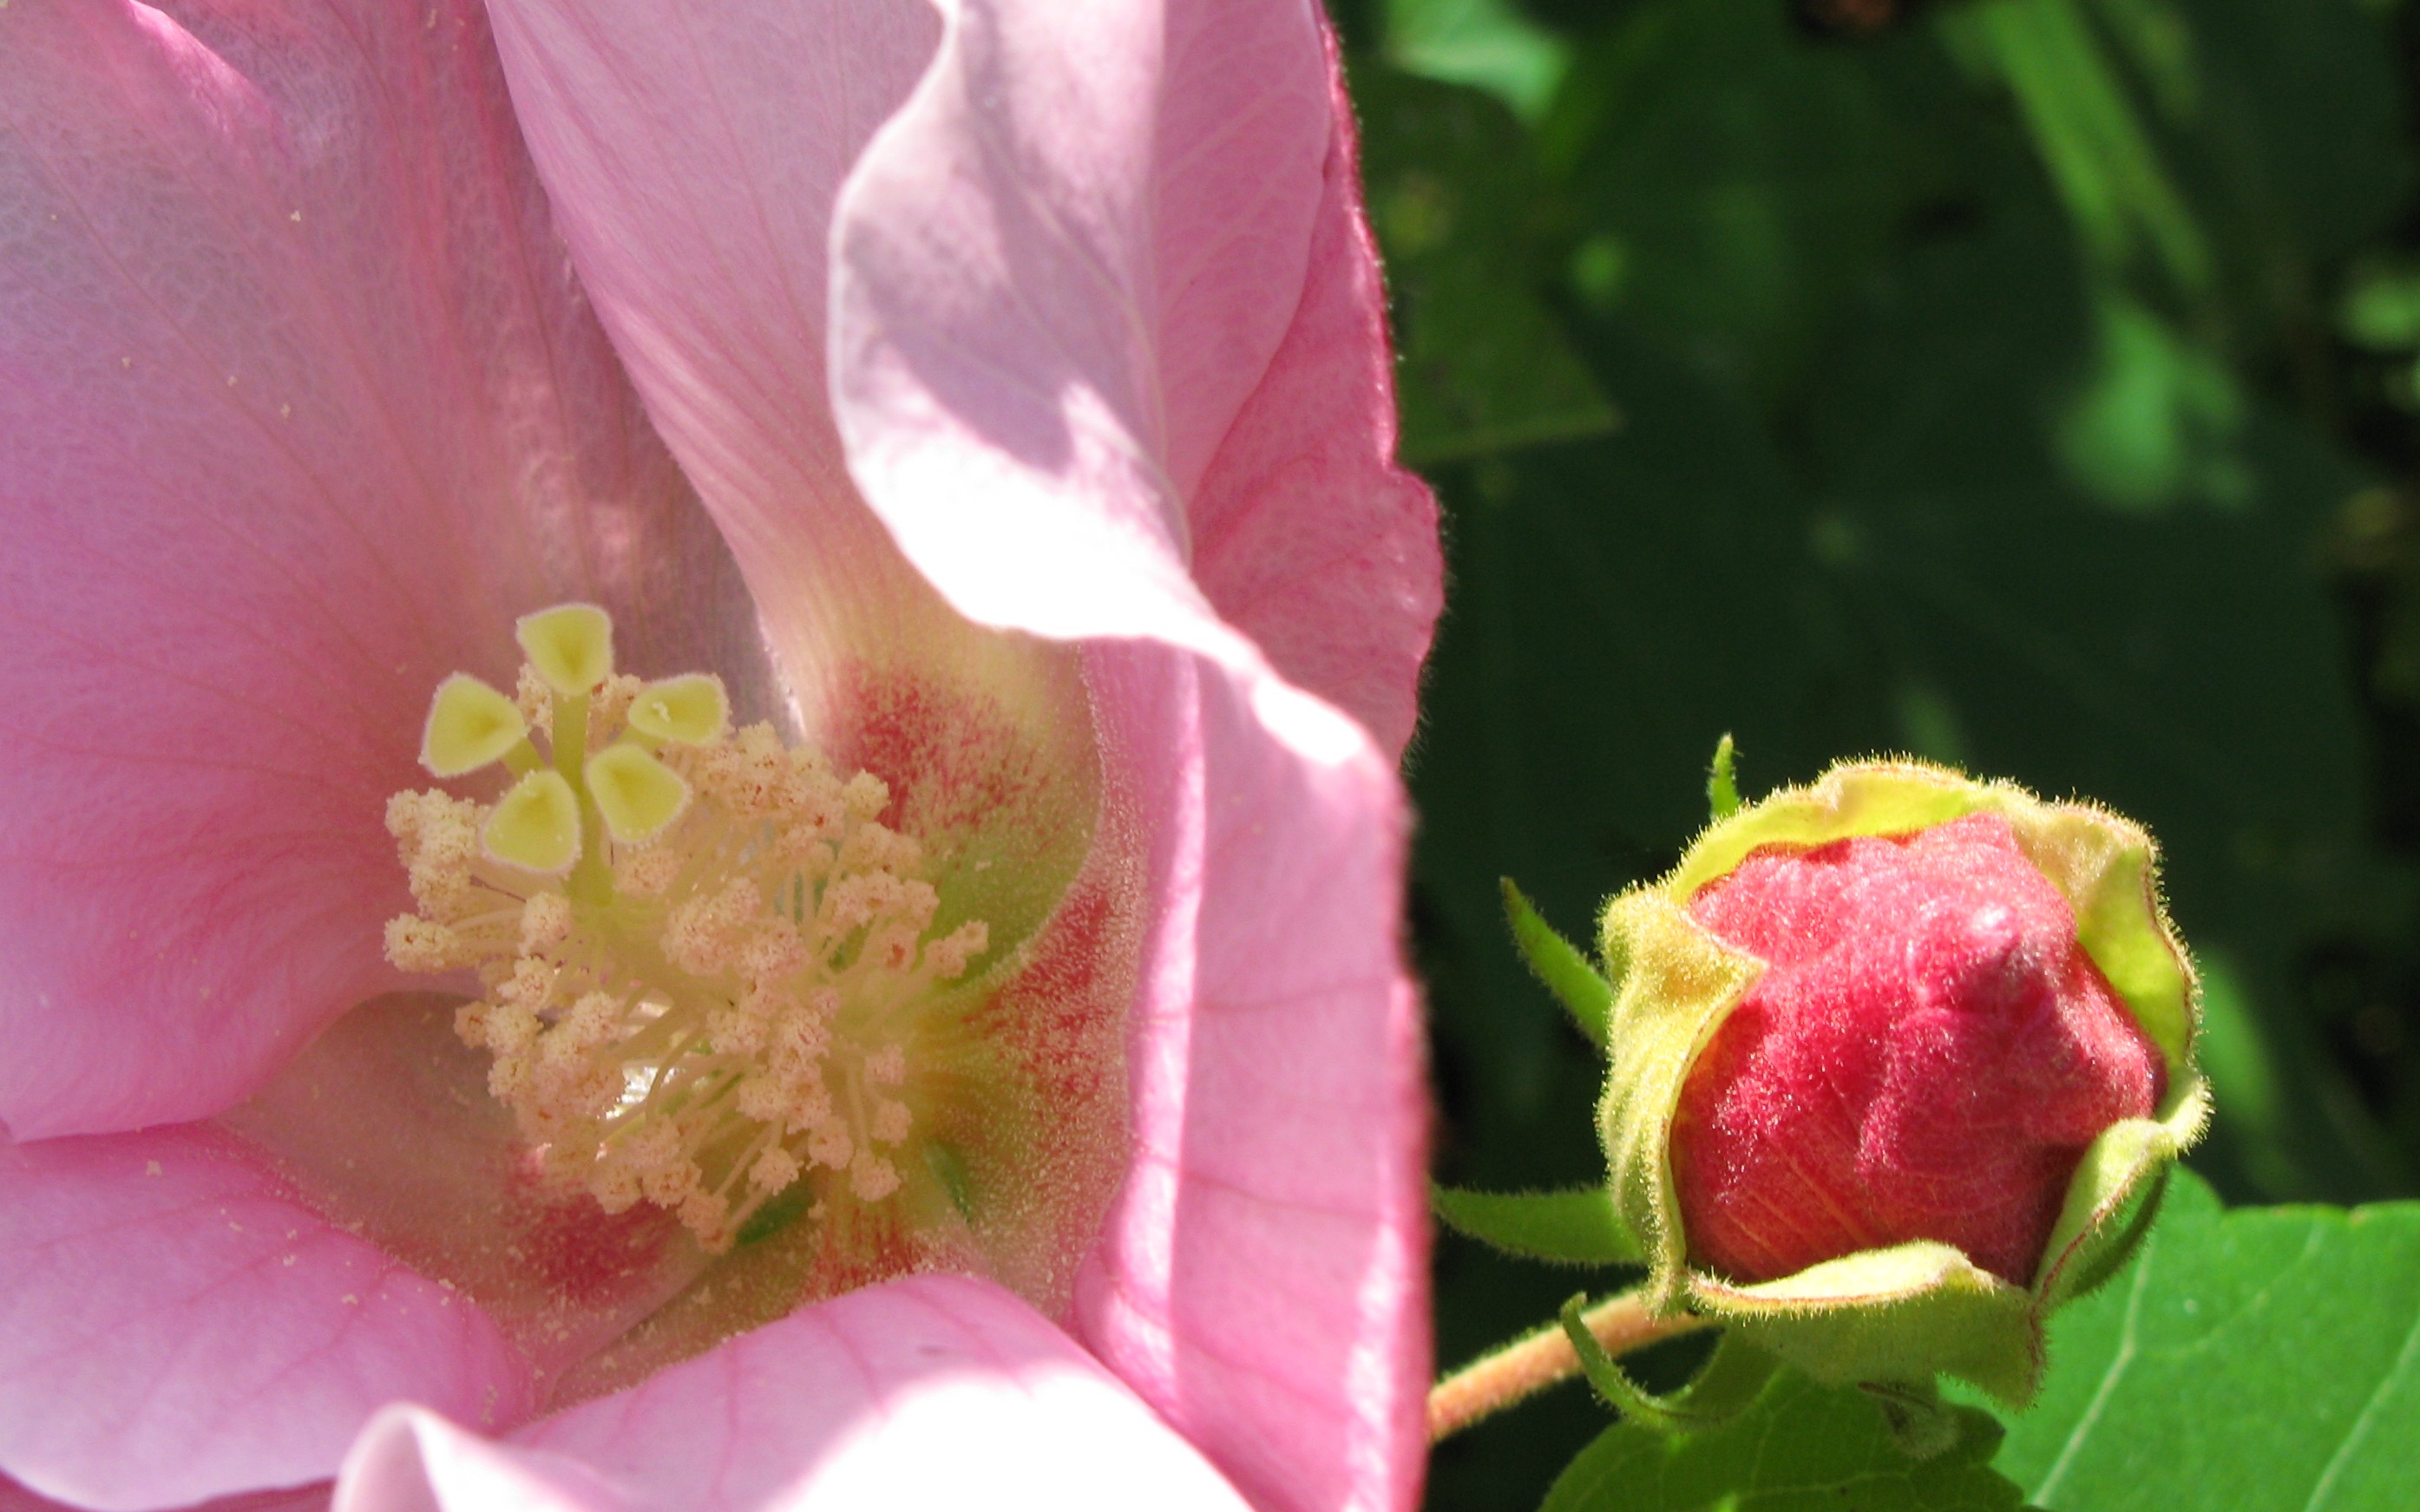
blossom, plant, flower, petal, rose, high, botany, pink, flora, cool image, hires, bud, flowerpicturesnolimits, hi, res, powershotg7, canong7, macro photography, flowering plant, garden roses, rose family, plant stem, land plant